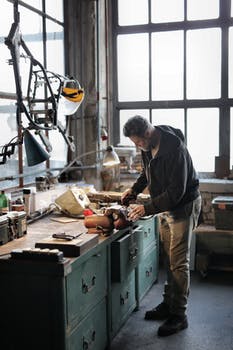
Label: No Watermark